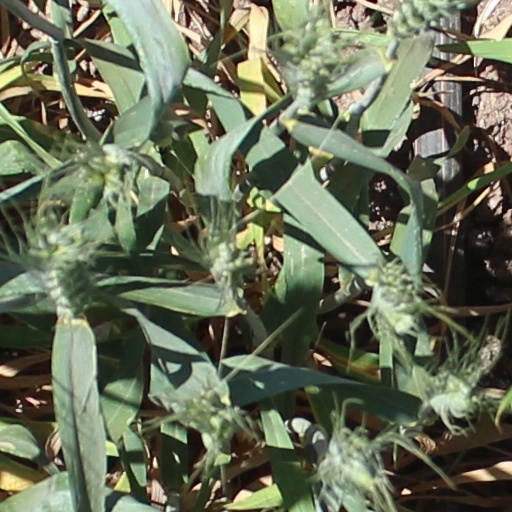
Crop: wheat